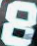
Number: 8